Washington & Jefferson College

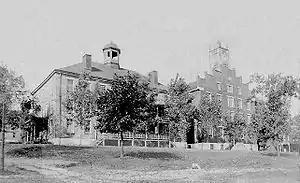
Jefferson College campus in 1900, with West College on the left and Providence Hall on the right.

Washington & Jefferson College traces its origin to three log cabin colleges established by three frontier clergymen in the 1780s: John McMillan, Thaddeus Dod, and Joseph Smith. The three men, all graduates from the College of New Jersey (now Princeton University), came to present-day Washington County to found churches and spread Presbyterianism to what was then the American frontier beyond the Appalachian Mountains. John McMillan, the most prominent of the three founders because of his strong personality and longevity, came to the area in 1775 and built his log cabin college in 1780 near his church in Chartiers. Thaddeus Dod, known as a keen scholar, built his log cabin college in Lower Ten Mile in 1781. Joseph Smith taught classical studies in his college, called "The Study," at Buffalo.